Sophie Monk

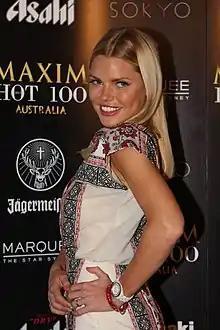
Sophie Monk at the Hot 100 Halloween Bash at Sydney's Marquee nightclub in 2012

Monk is often spotlighted for her looks. In October 2012, Monk was ranked number 7 on Maxim Australia's Hot 100. She ranked at No. 96 in the Maxim Hot 100 List of 2011. She was No. 2 in "FHM" Sexiest Women List in 2003.